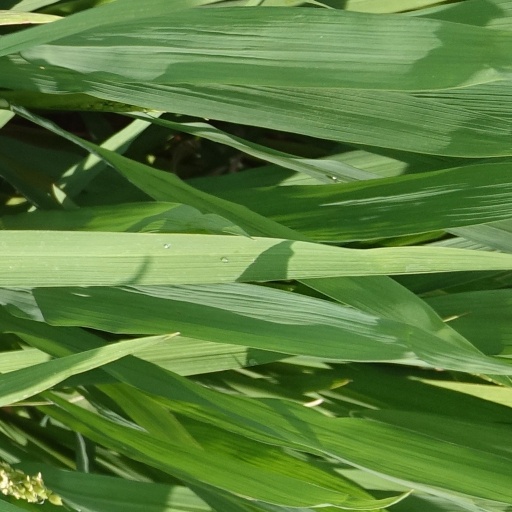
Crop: rice